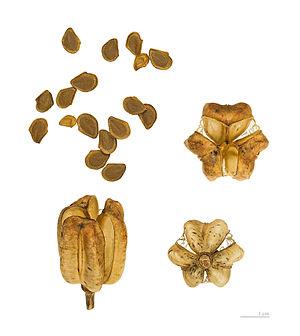
Le Lis des Pyrénées est une plante herbacée pluriannuelle de la famille des Liliaceae, du genre Lilium. Ce lis est endémique du massif des Pyrénées. On le rencontre également en station isolée dans la Montagne Noire.